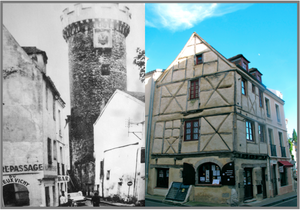
Au 16, rue d'Allier cette maison très bien conservée était celle du sonneur de cloche de l'ancienne tour du Moyen Âge effondrée en 1987. Pendant la dernière guerre et jusque dans les années 60, cette maison était un café-blanchisserie... ©2012
Vichy est une commune française, située dans le sud-est du département de l'Allier, en région Auvergne-Rhône-Alpes. Ses habitants sont appelés les Vichyssois.